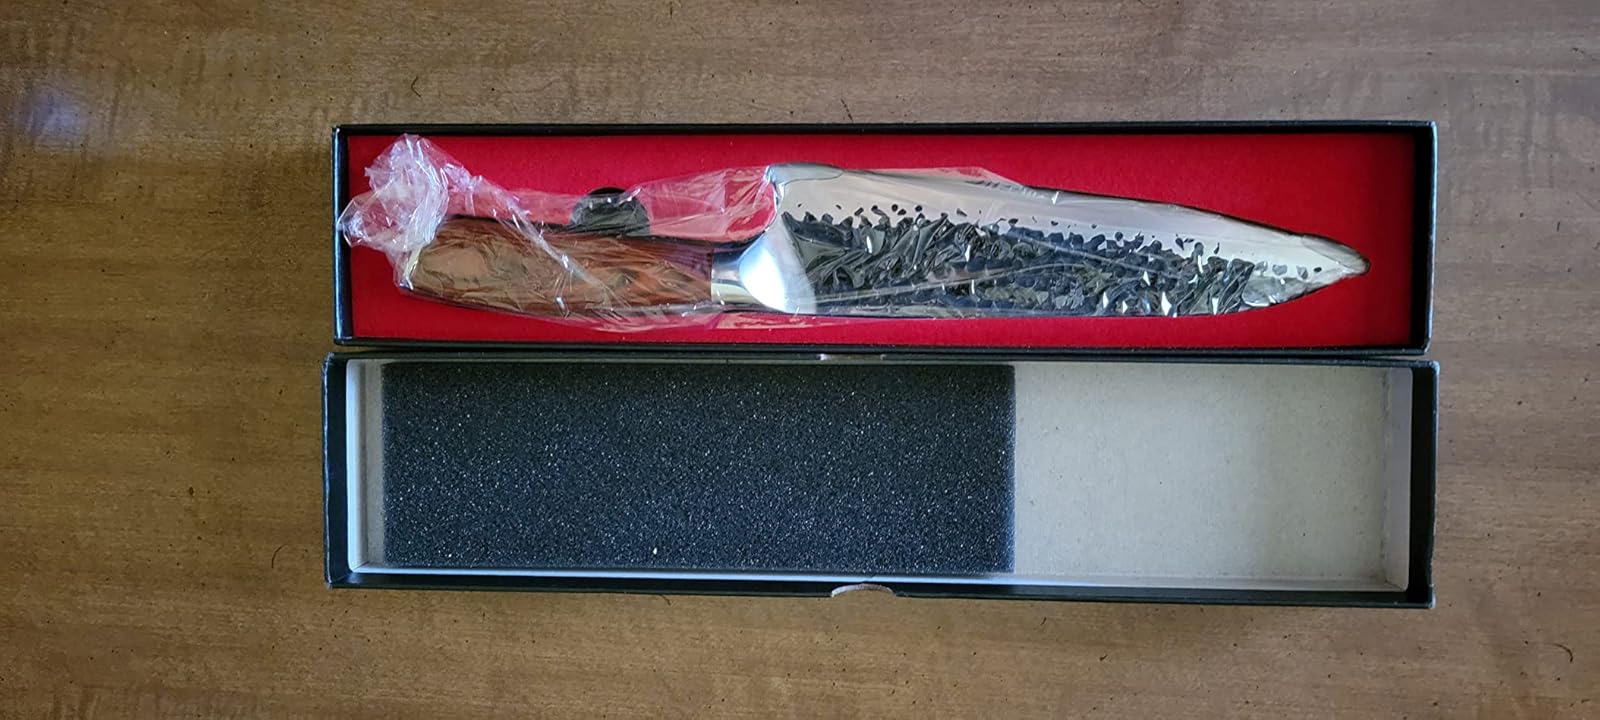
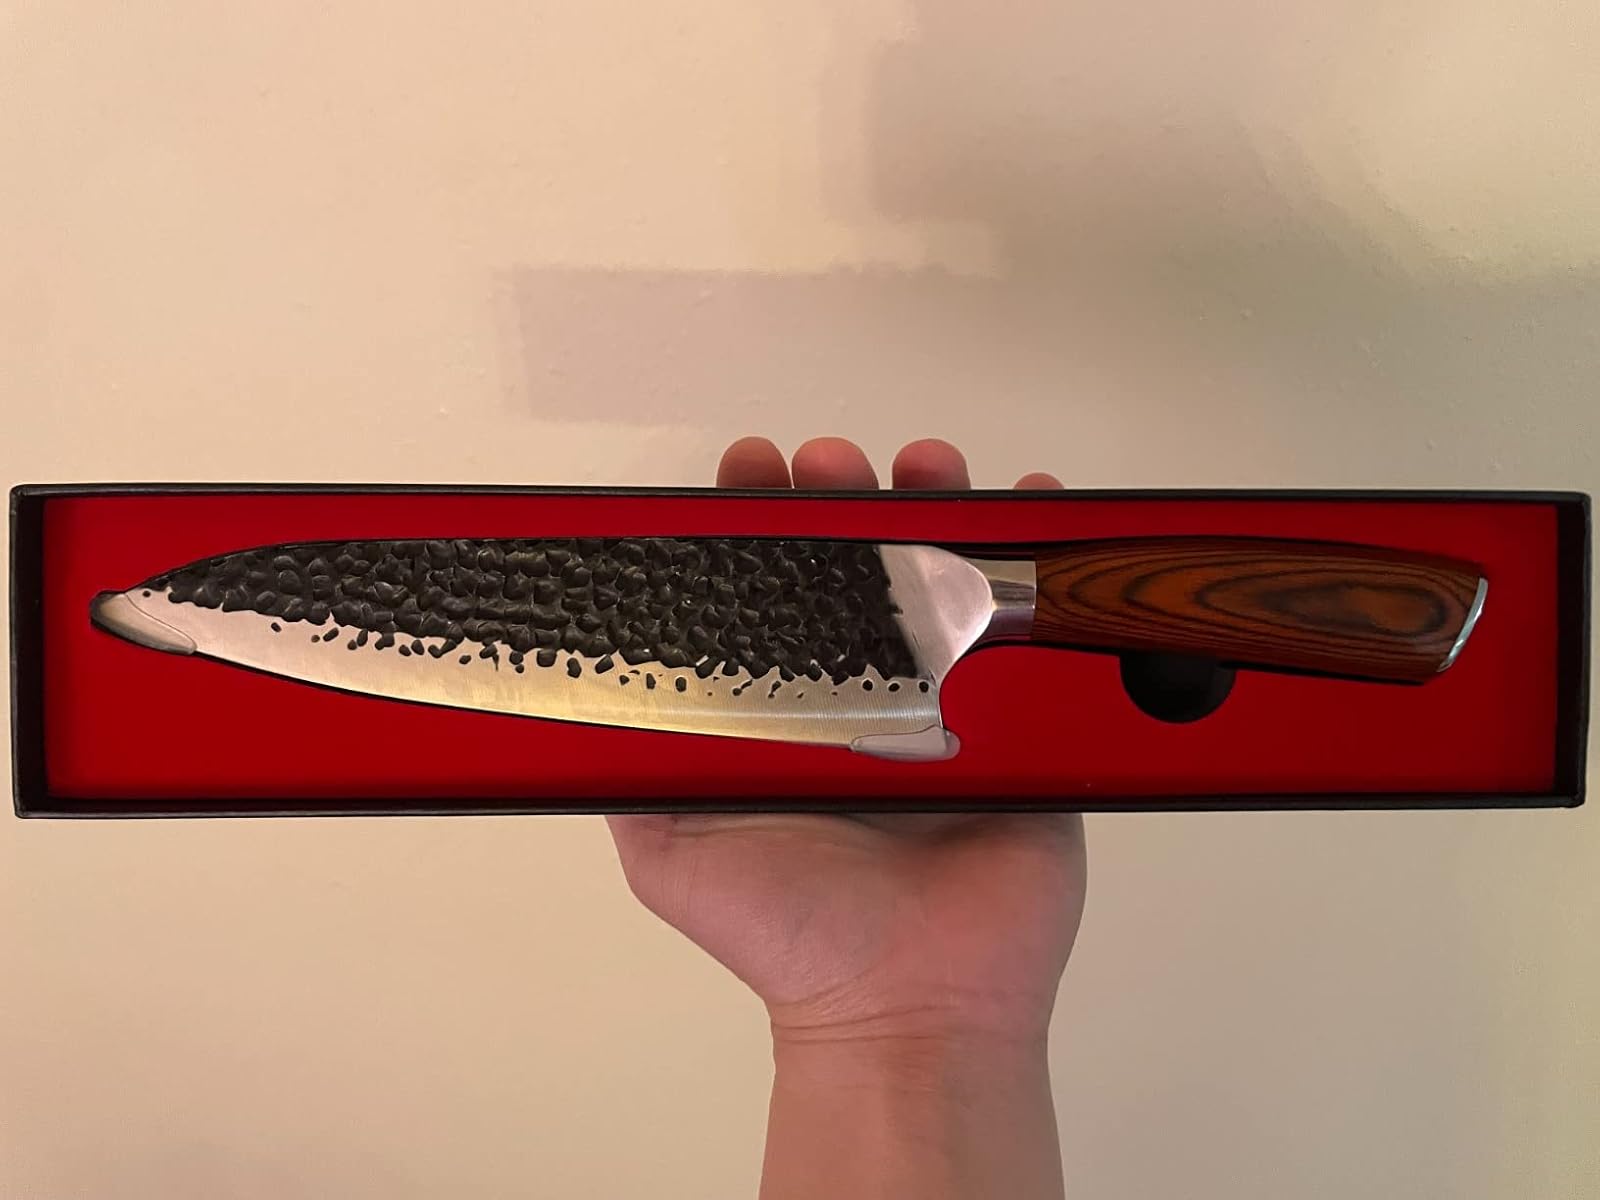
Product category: items_knife
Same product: yes